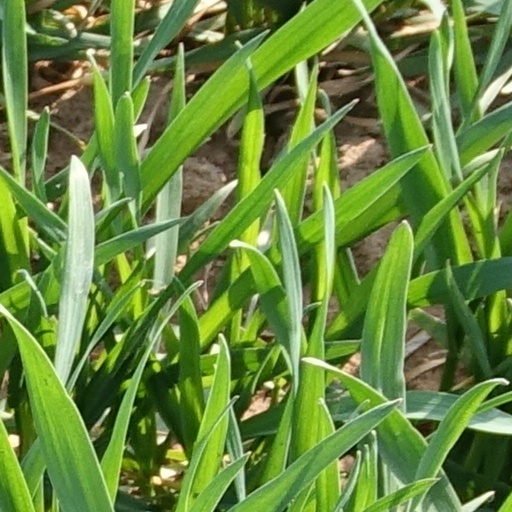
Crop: wheat